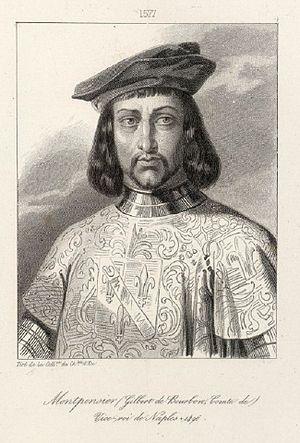
Claire Gonzague, née en 1464, est la fille de Frédéric Iᵉʳ de Mantoue et de Marguerite de Bavière.
Gilbert de Bourbon, né en 1443, mort à Pouzzoles le 15 octobre 1496, fut comte de Montpensier et dauphin d'Auvergne, comte de Clermont, et vice-roi de Naples.